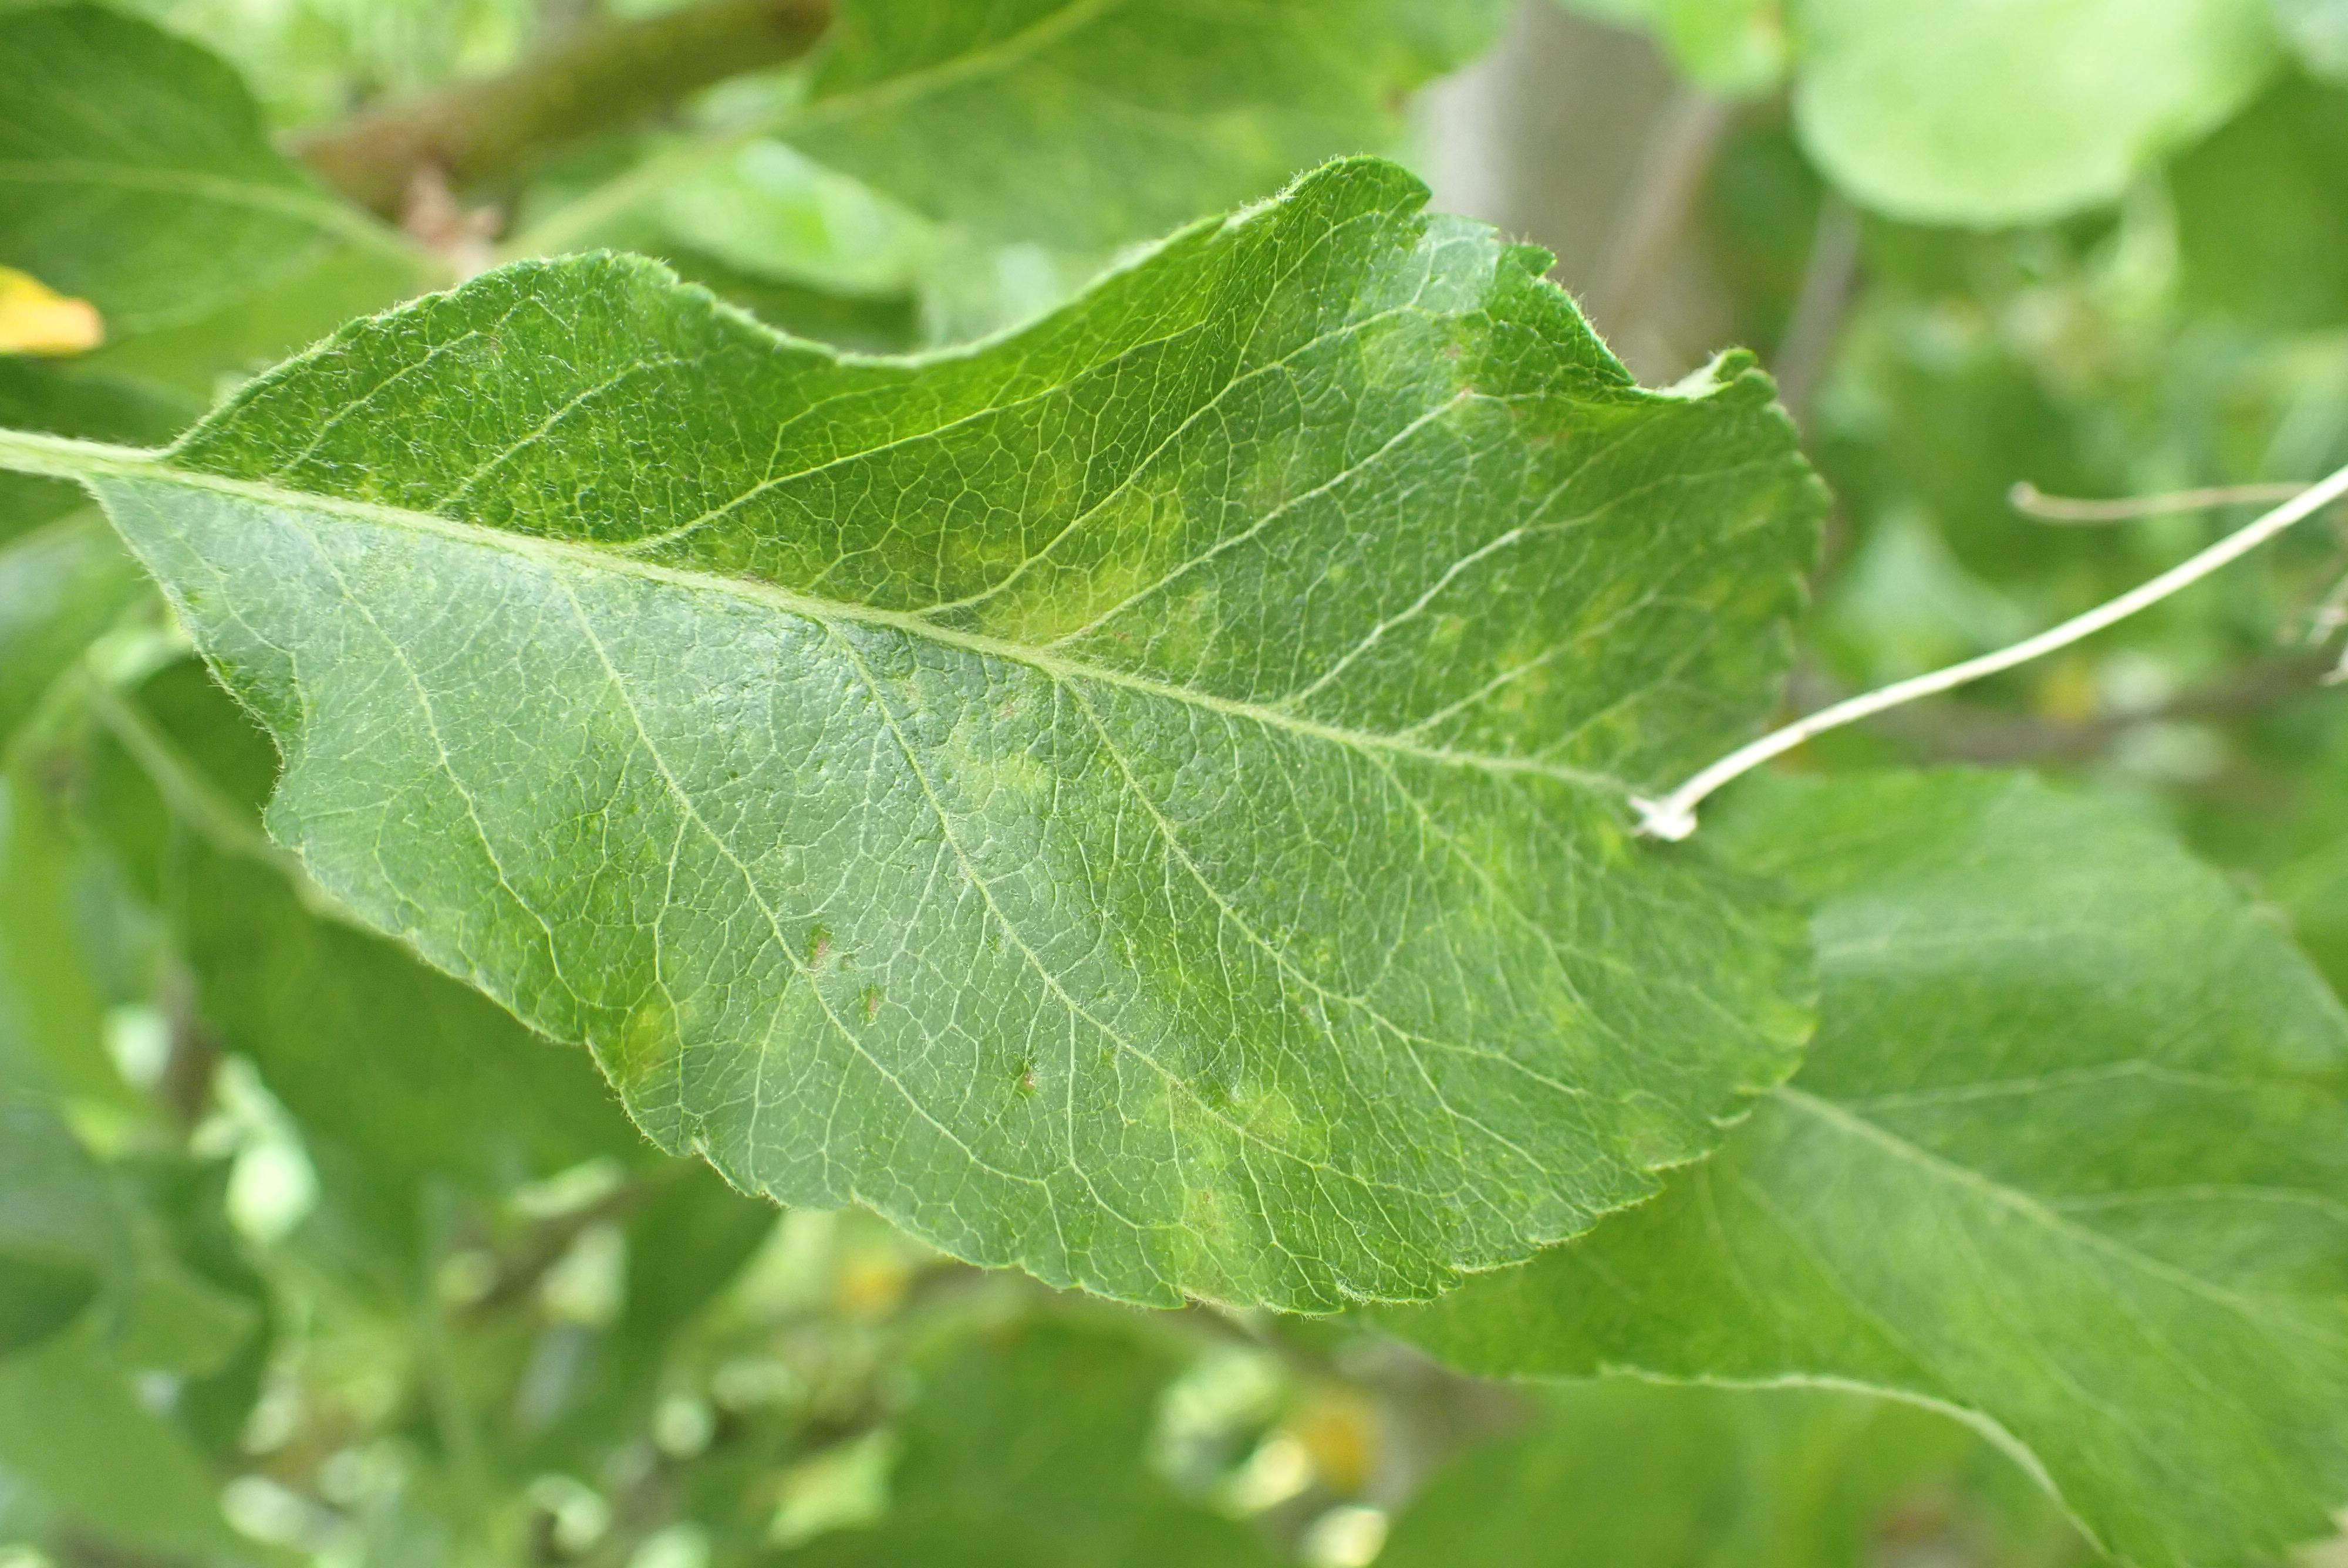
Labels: scab